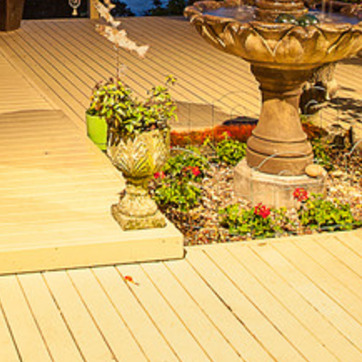
Material: foliage